J. B. Evans House

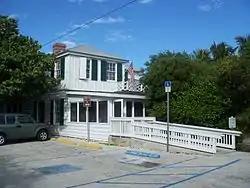

The J. B. Evans House (now known as the Sandoway Discovery Center and formerly known as the Sandoway House Nature Center) is a historic house located at 142 South Ocean Boulevard in Delray Beach, Florida, United States. It retains its essential historic architectural integrity, and is a landmark in Delray Beach.